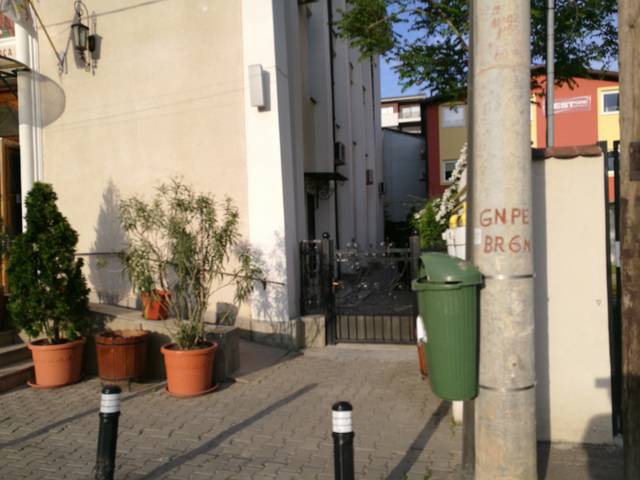
Region: Romania
Coordinates: 44.49, 26.091